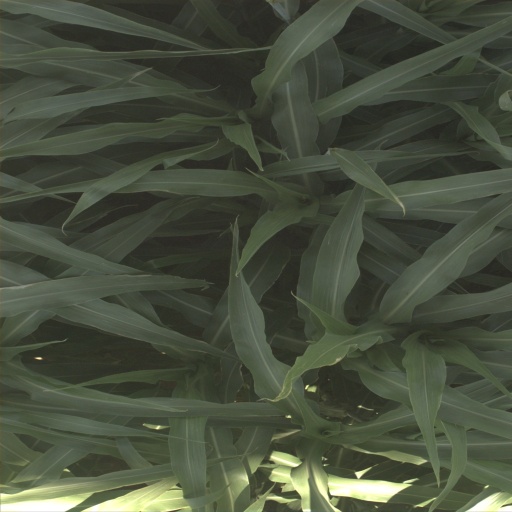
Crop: sorghum